Estuary

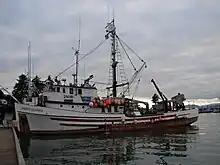
Commercial fishing boat

Eutrophication has been seen to negatively impact many plant communities in estuarine ecosystems. Salt marshes are a type of ecosystem in some estuaries that have been negatively impacted by eutrophication. Cordgrass vegetation dominates the salt marsh landscape. Excess nutrients allow the plants to grow at greater rates in above ground biomass, however less energy is allocated to the roots since nutrients is abundant. This leads to a lower biomass in the vegetation below ground which destabilizes the banks of the marsh causing increased rates of erosion. A similar phenomenon occurs in mangrove swamps, which are another potential ecosystem in estuaries. An increase in nitrogen causes an increase in shoot growth and a decrease in root growth. Weaker root systems cause a mangrove tree to be less resilient in seasons of drought, which can lead to the death of the mangrove. This shift in above ground and below ground biomass caused by eutrophication could hindered plant success in these ecosystems.